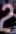
Number: 2